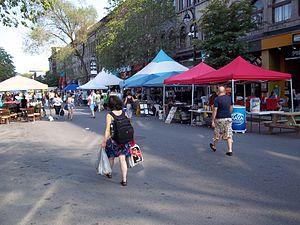
Boulevard Saint-Laurent, réservé aux piétons, Montréal
Cet article recense les lieux patrimoniaux de Montréal inscrit au répertoire des lieux patrimoniaux du Canada, qu'ils soient de niveau provincial, fédéral ou municipal.
Voici la liste des lieux historiques nationaux du Canada situé dans l'agglomération de Montréal. En mars 2011, on compte 57 lieux historiques nationaux à Montréal, dont cinq sont administrés par Parcs Canada.